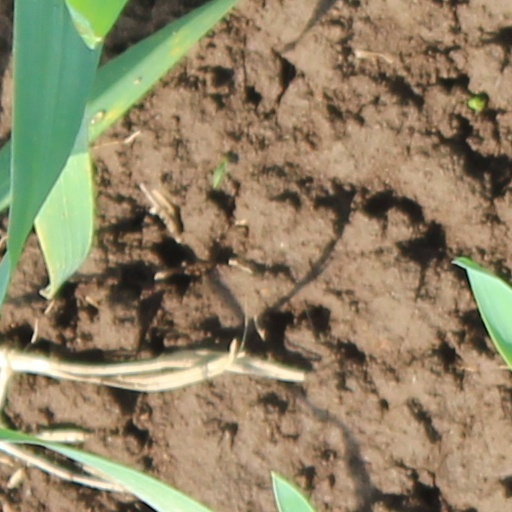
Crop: wheat